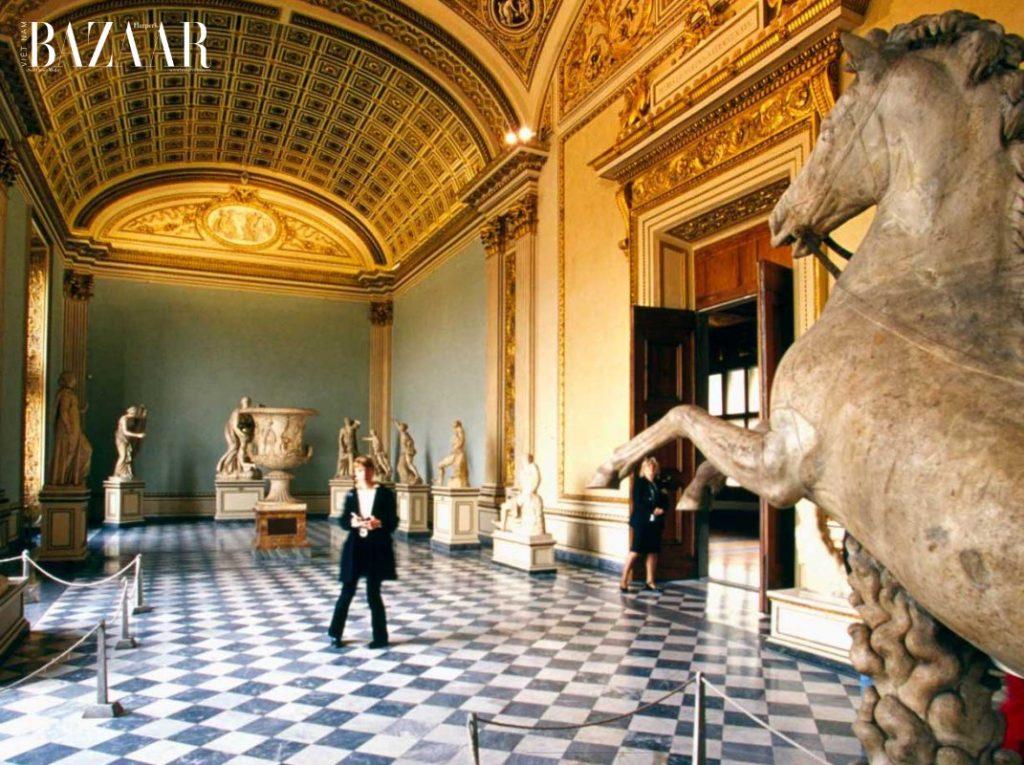
có nhiều bức tượng xuất hiện ở bên trong căn phòng trưng bày